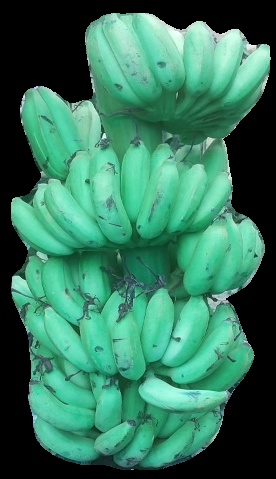
Variety: elakki-bale
Grade: grade1